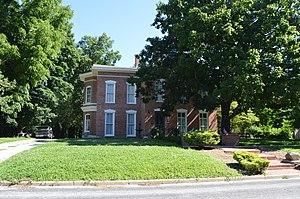
Benjamin Henry Grierson est un professeur de musique, puis un officier de carrière dans l'armée des États-Unis. Il est un général de cavalerie dans l'armée de l'Union des volontaires pendant lors de la guerre de Sécession et, plus tard, mène les troupes dans le vieil ouest américain. Il est plus remarqué pour une expédition de 1863 à travers le territoire tenu par les confédérés qui a rompu les lignes de communication ennemies entre Vicksburg, au Mississippi et les commandants confédérés sur le théâtre oriental. Après la guerre, il organise et dirige les Buffalo Soldiers du 10th Cavalry Regiment de 1866 à 1890.